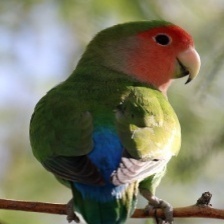
Species: ROSY FACED LOVEBIRD
Scientific name: AGAPORNIS ROSEICOLLIS